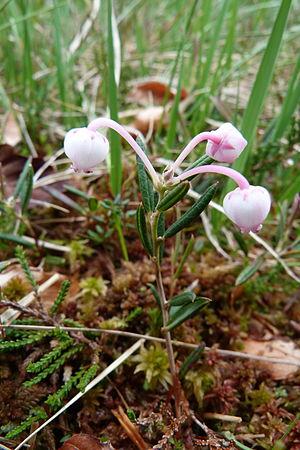
Andromeda polifolia à La Bresse (Vosges).
La flore du massif des Vosges se répartit entre un étage collinéen, un étage montagnard et un étage subalpin. L'étage collinéen s'étend jusqu'à 500 mètres d'altitude environ. Entre 500 et 1 000 mètres se situe l'étage montagnard, puis au-delà, l'étage subalpin dont le point culminant est le Grand Ballon, à 1 424 mètres. Les différentes conditions environnementales sont à l'origine d'une végétation variée. Du fait de l'orientation nord-sud de la zone montagneuse, il existe un contraste marqué entre l'est et l'ouest, les vents d'ouest apportant les précipitations qui tombent en abondance sur le versant lorrain et les sommets, alors que le versant alsacien est plus sec.
Créée en 2002, la réserve naturelle nationale des Ballons comtois est située en France, au sud-ouest du massif des Vosges, à cheval sur deux régions et trois départements :